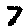
Label: 7